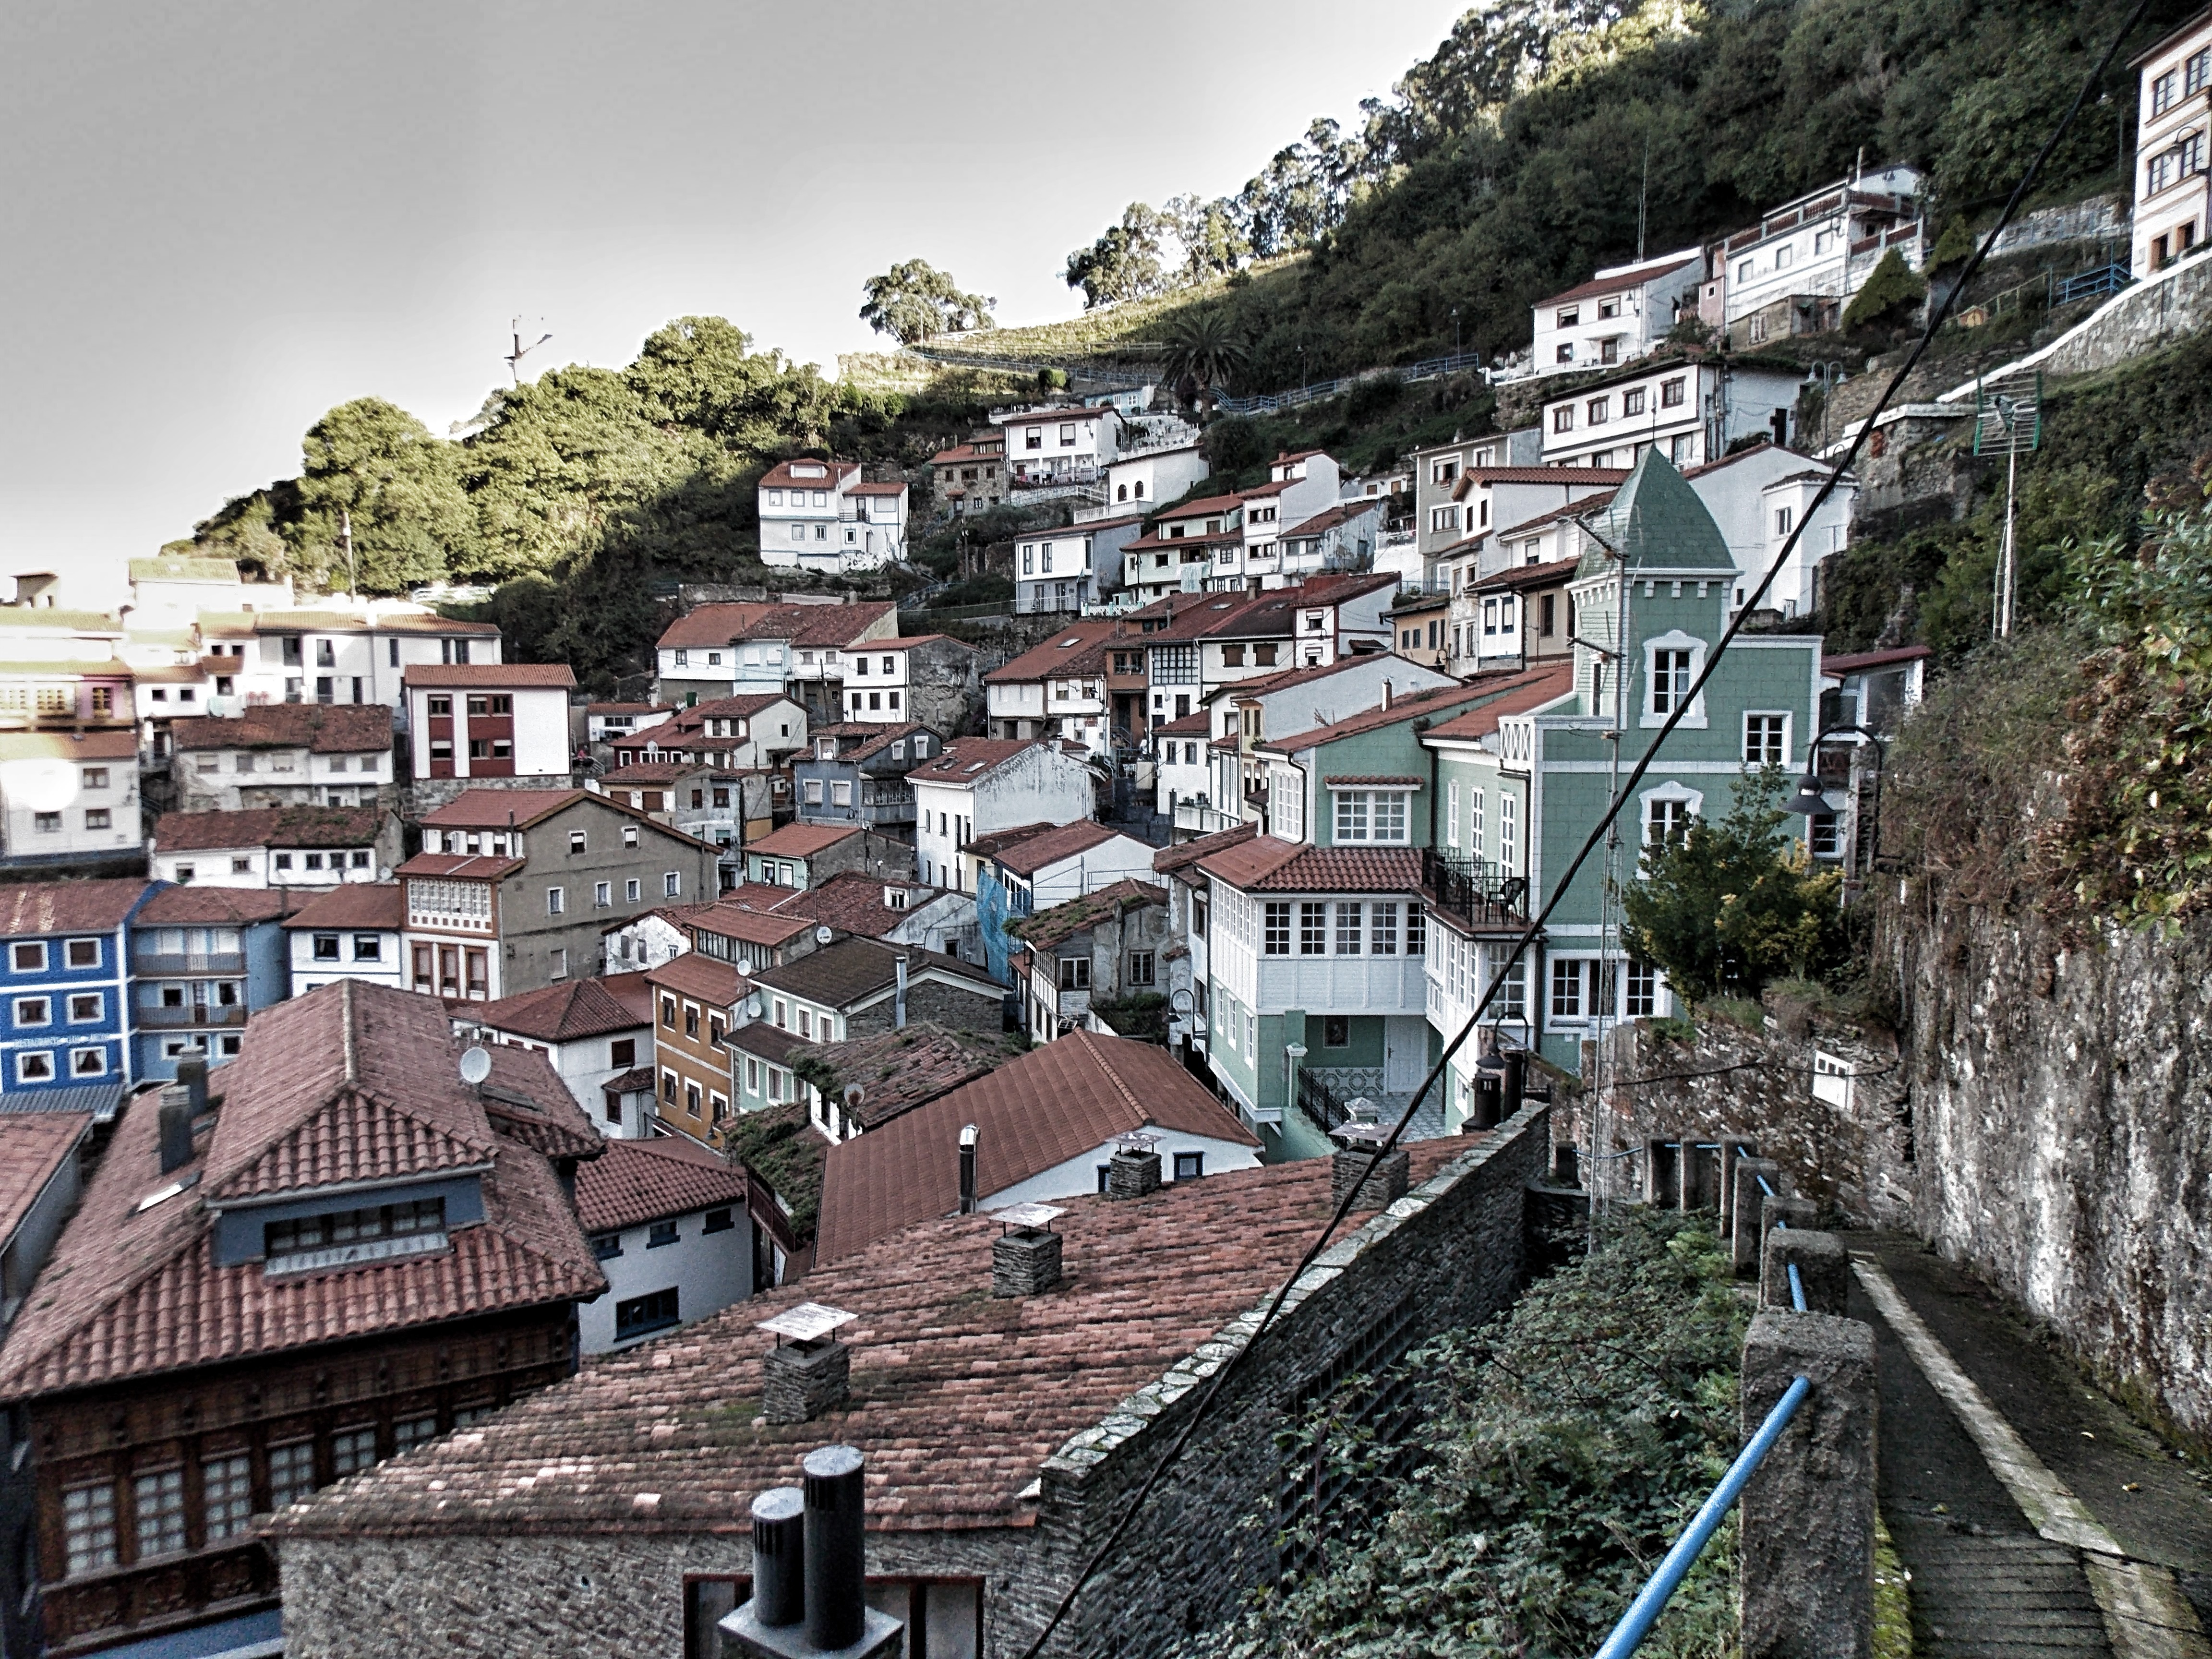
people, house, town, city, cityscape, travel, village, transport, suburb, tourism, houses, asturias, cudillero, neighbourhood, aerial photography, urban area, residential area, human settlement